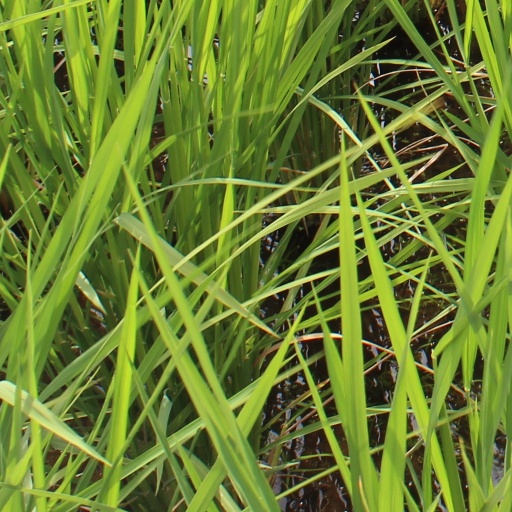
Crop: rice